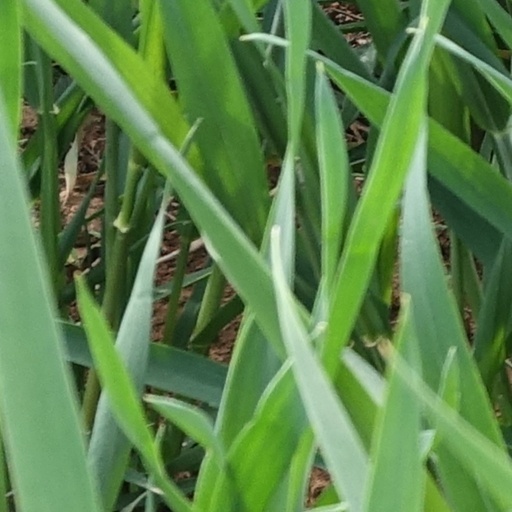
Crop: wheat